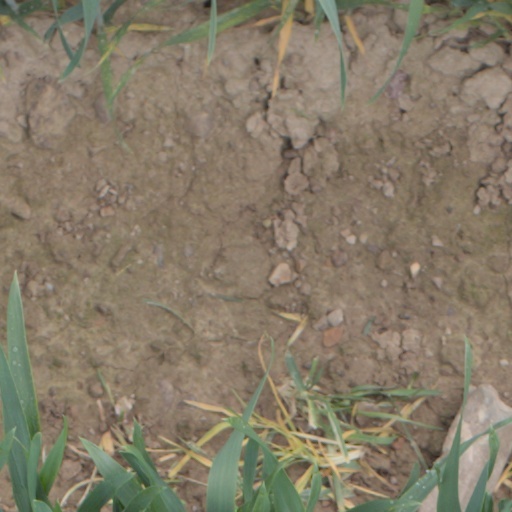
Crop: wheat